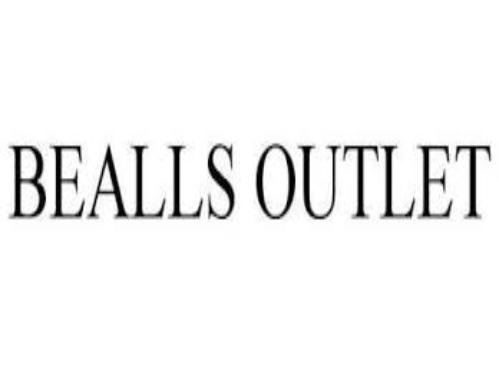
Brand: bealls
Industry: Others